1909 Grand Isle hurricane

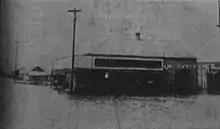
A grocery store by the shore of Lake Pontchartrain in New Orleans inundated by of water

At least 18 fatalities also took place in Mississippi where many towns and cities were flooded. Erroneous news reports claimed that the cities of Natchez and Greenville were mostly destroyed by the hurricane. In Natchez, winds up to blew roofs off homes and shut down the local power station, leaving the city in darkness. Telegraph wires were also downed, cutting communication with the surrounding area. The Biloxi Bay Bridge was swamped by large waves and it was thought that it would be destroyed by the storm at one point. Although the bridge held through the storm, one person died after being washed away while crossing it. Initial estimates stated that damage in Biloxi was between $40,000 and $50,000 (1909 USD). Along a stretch of beach in Mississippi, all of the homes and of the electric car line were destroyed by the hurricane's storm surge. Further north in Jackson, communication in the city was lost and the dome of the newly constructed capital building was destroyed by high winds. Two people were killed in the city after being crushed by falling walls. A maximum of of rain fell in Mississippi during the passage of the hurricane.